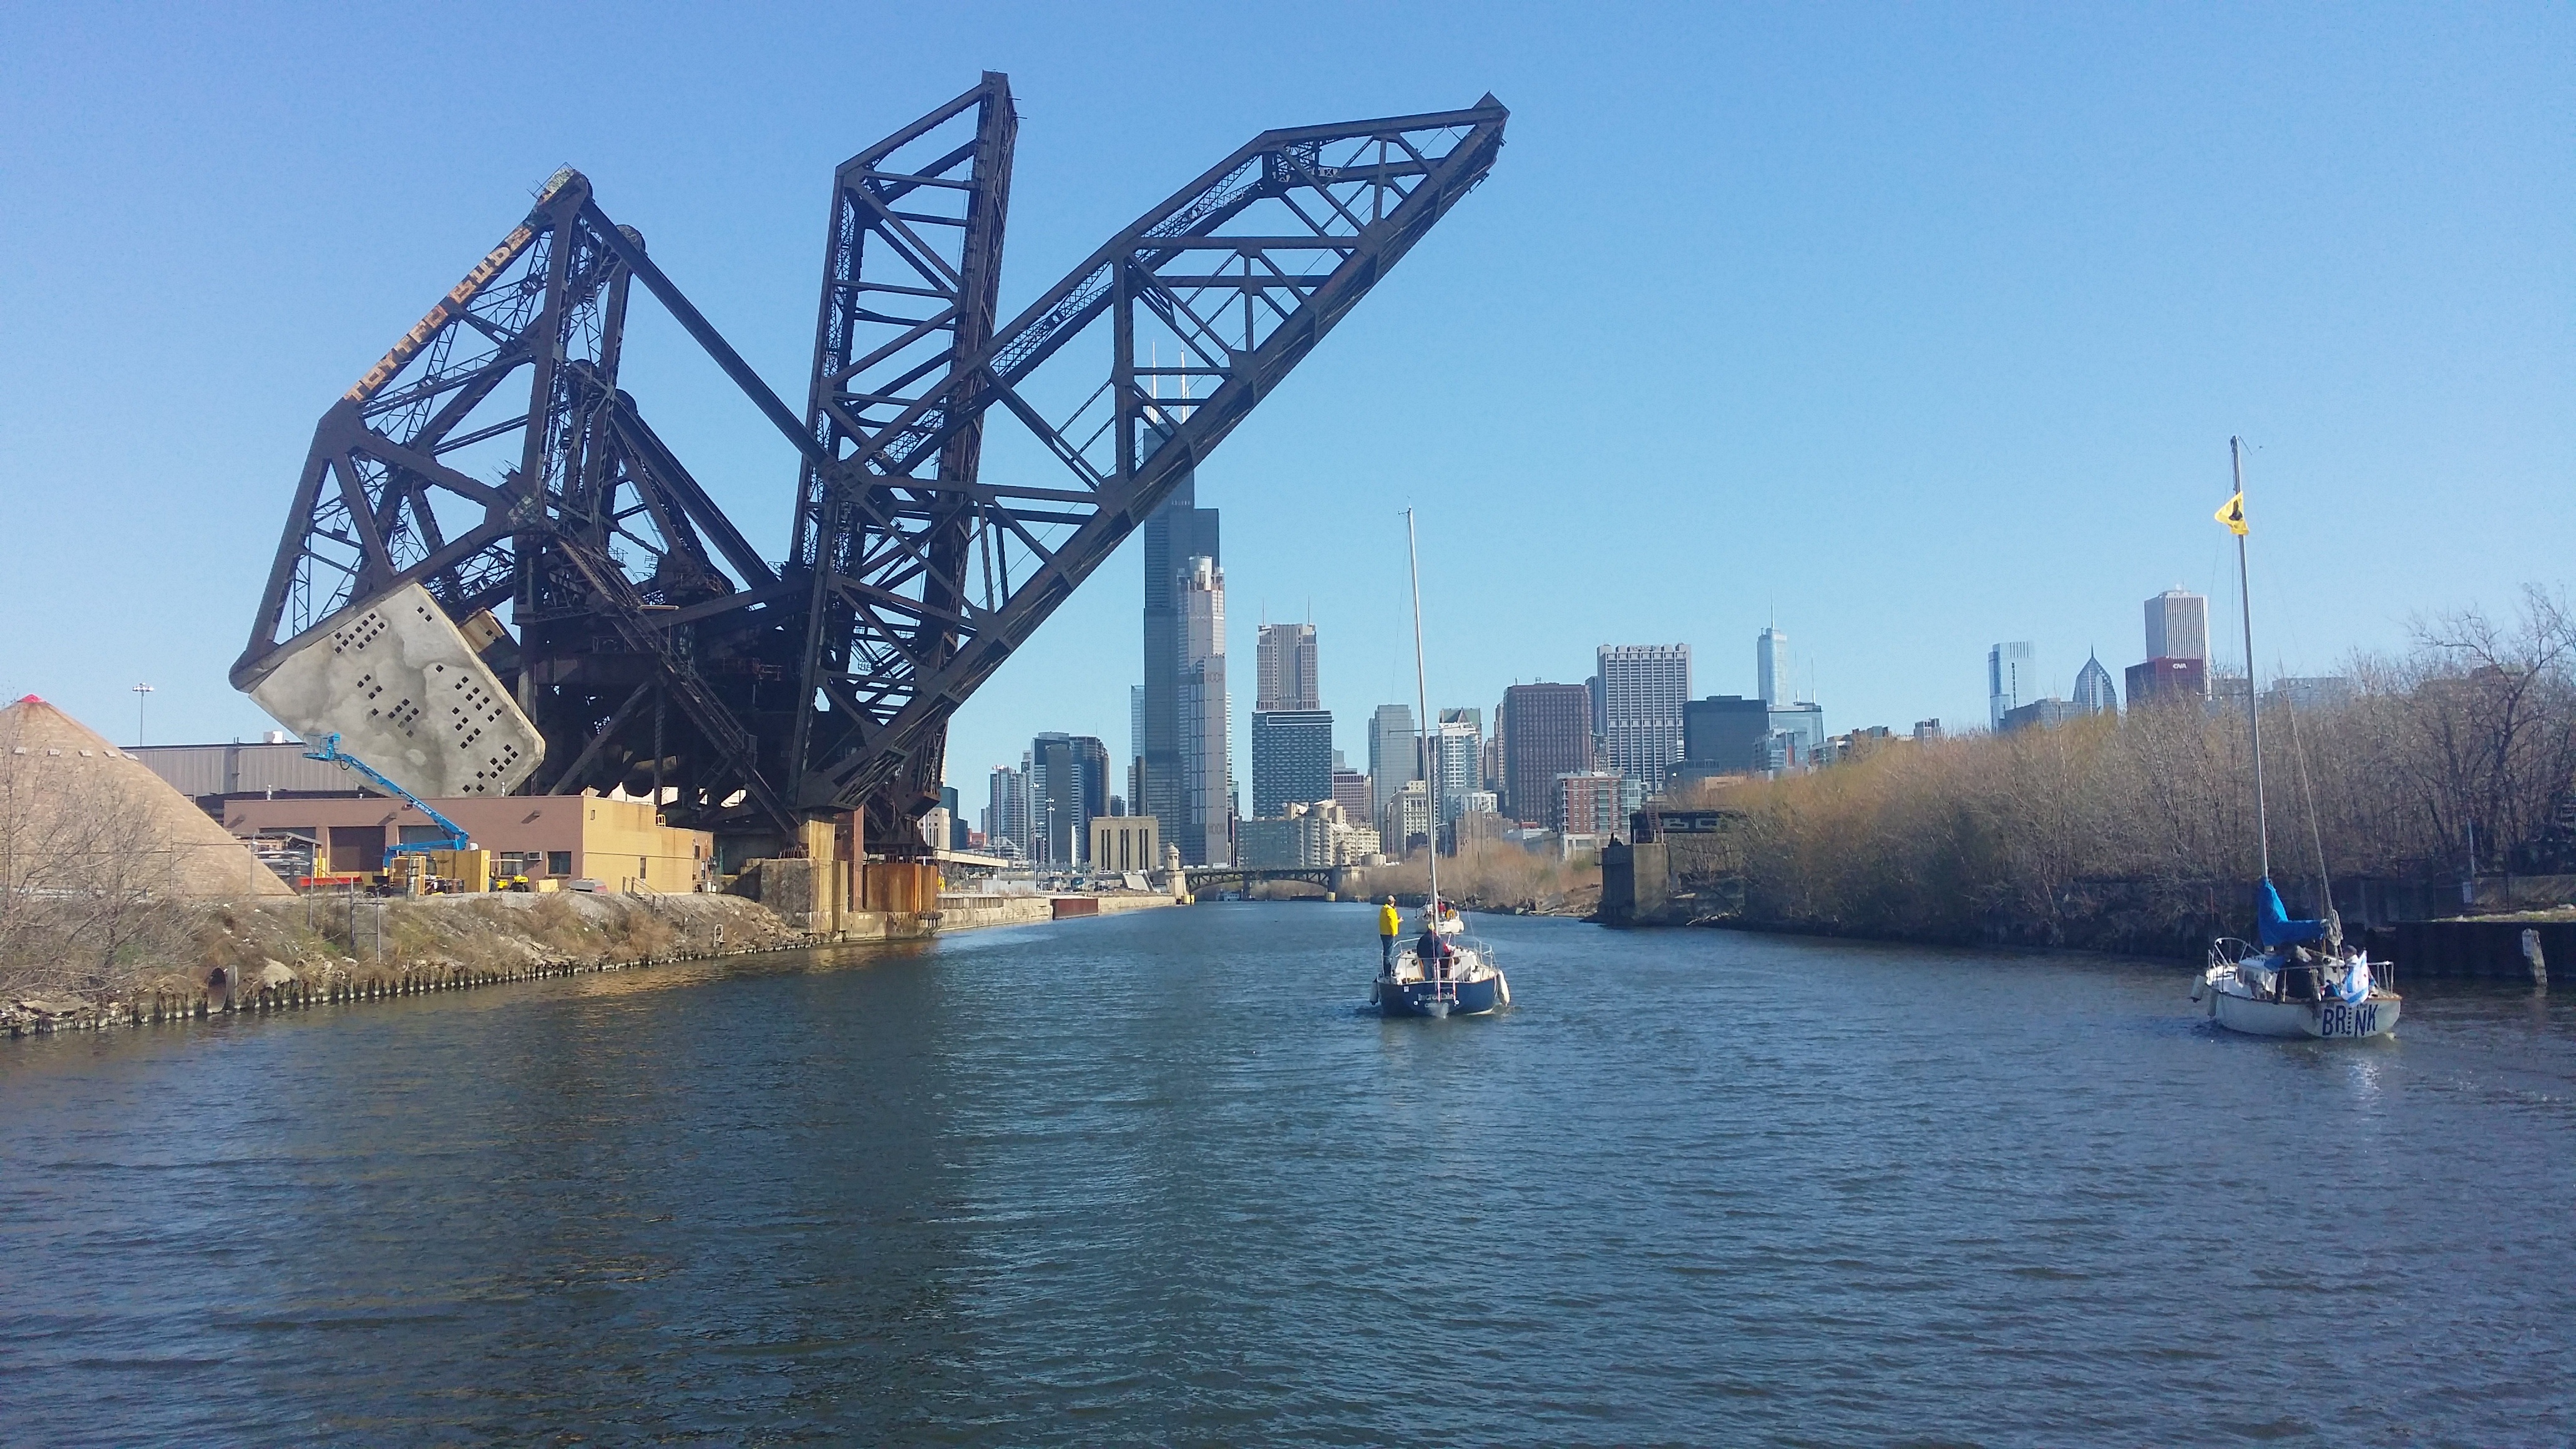
water, architecture, boat, bridge, city, river, canal, construction, vehicle, chicago, harbor, port, modern, waterway, buildings, boats, tall, channel